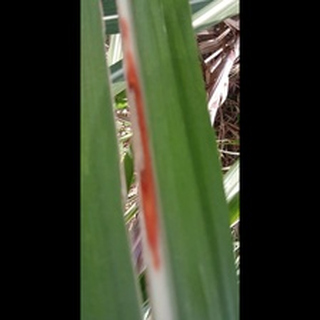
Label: sugarcane_red_rot